Roman Catholic Diocese of Lombez

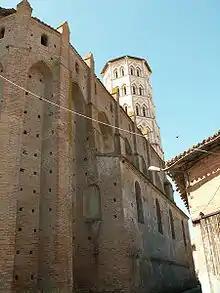
Cathedral Sainte Marie at Lombez.

When the Archdiocese of Auch was restored in 1822, it acquired most of Lombez's former territory.